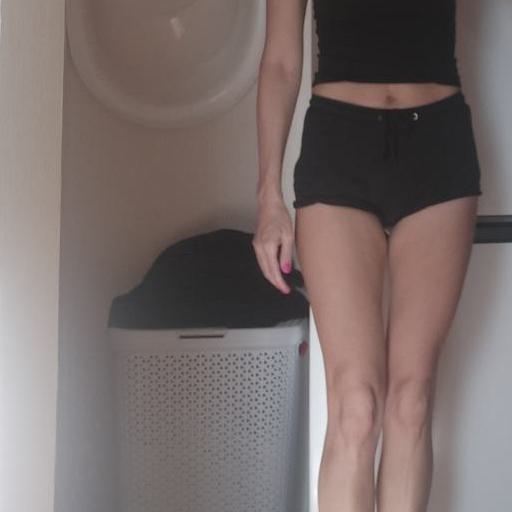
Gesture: no_gesture